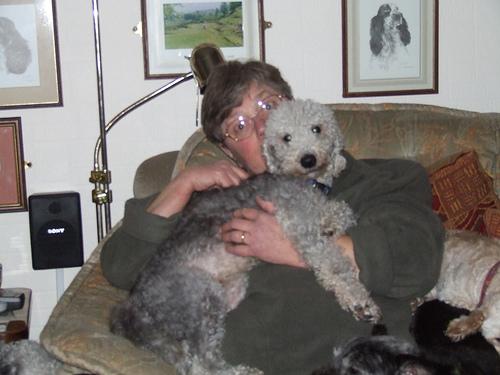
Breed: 214-n000033-Bedlington_terrier